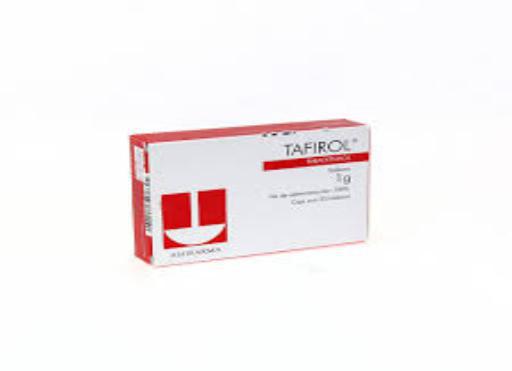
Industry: Medical